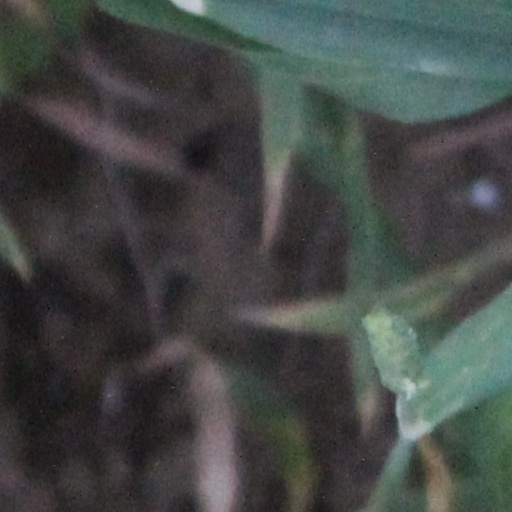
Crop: wheat